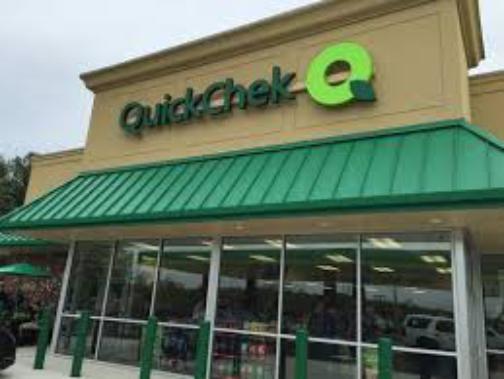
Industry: Food